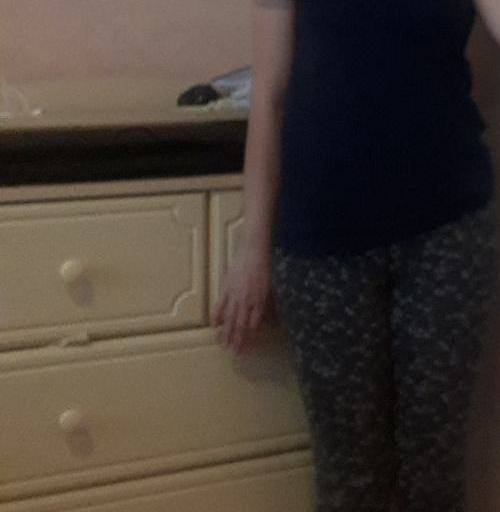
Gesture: no_gesture